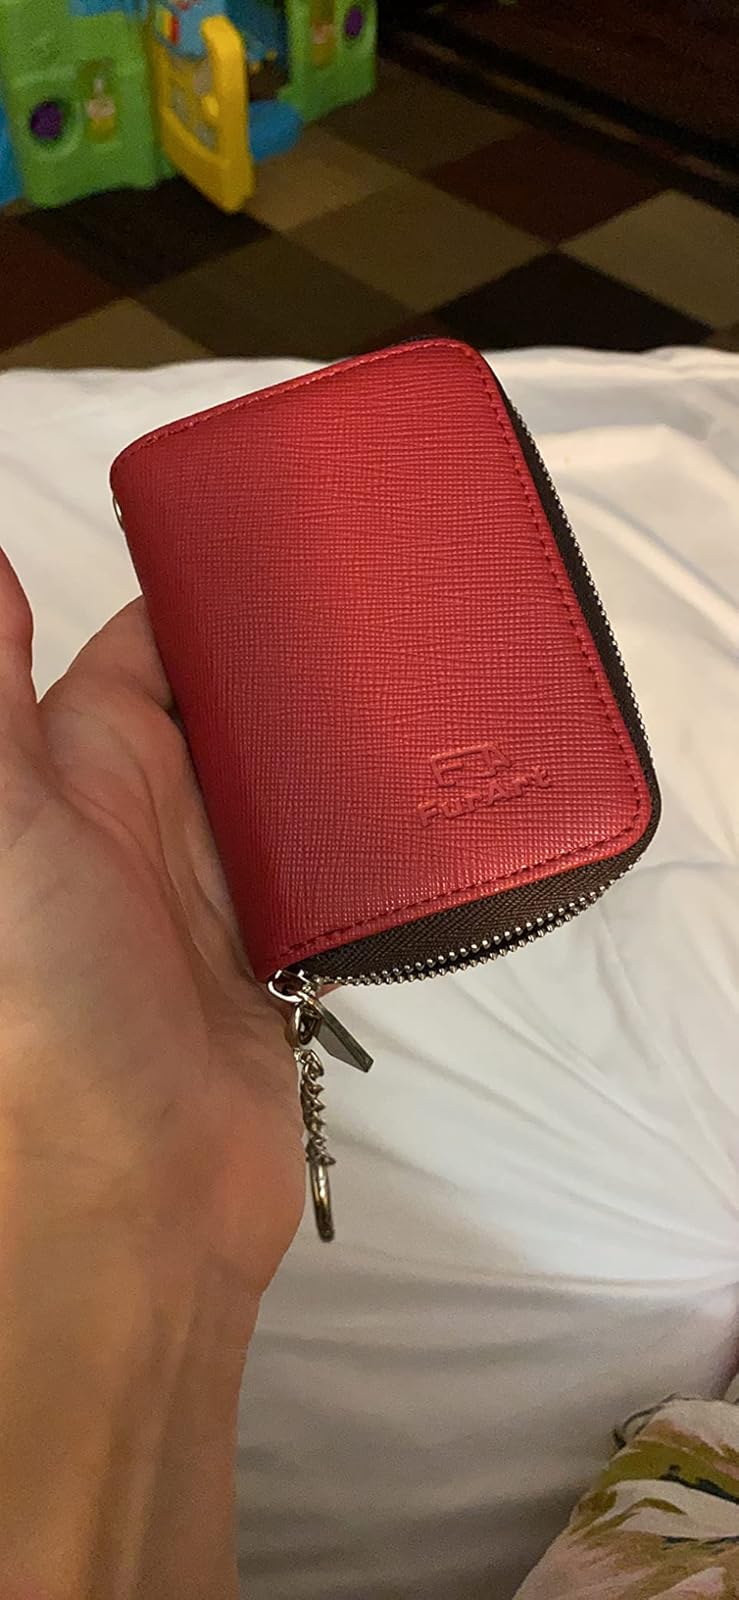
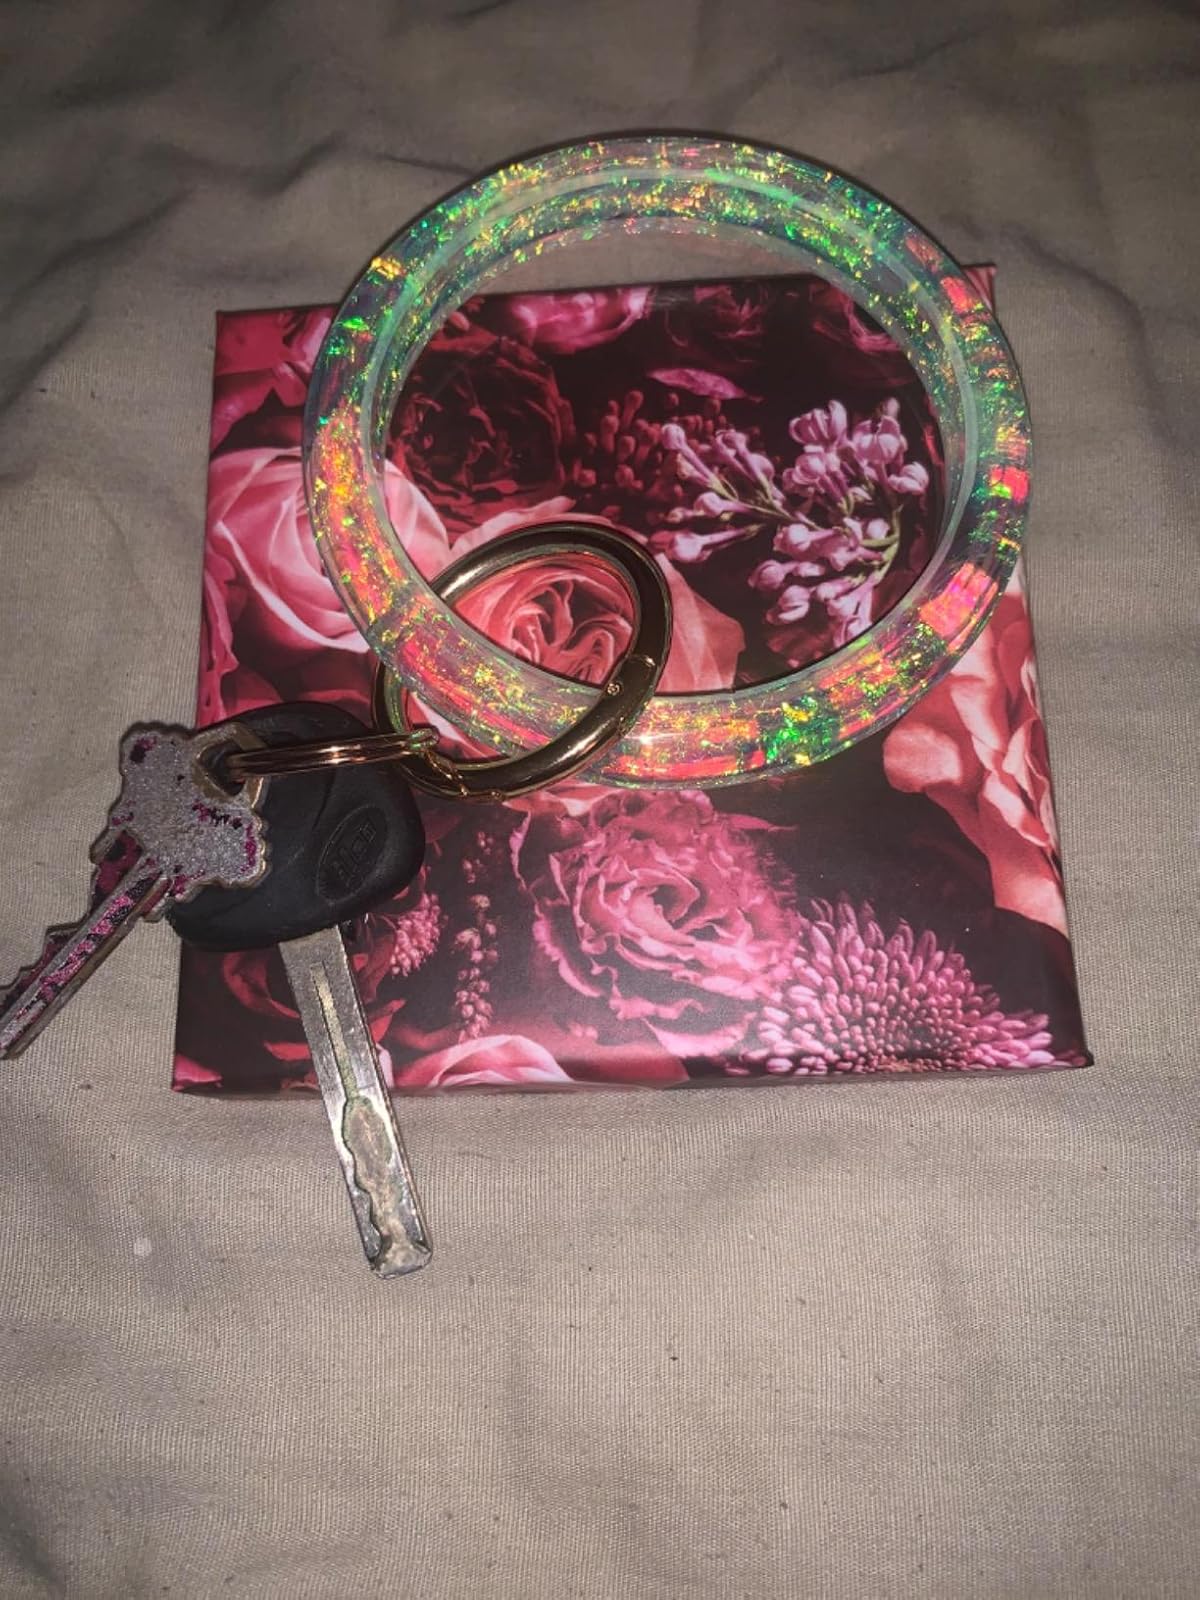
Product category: accessories_keychain
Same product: no